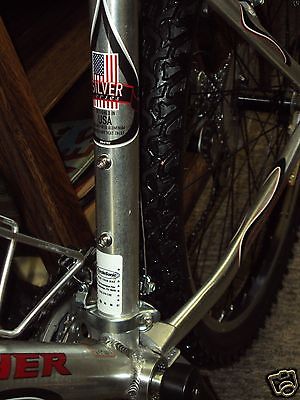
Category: bicycle